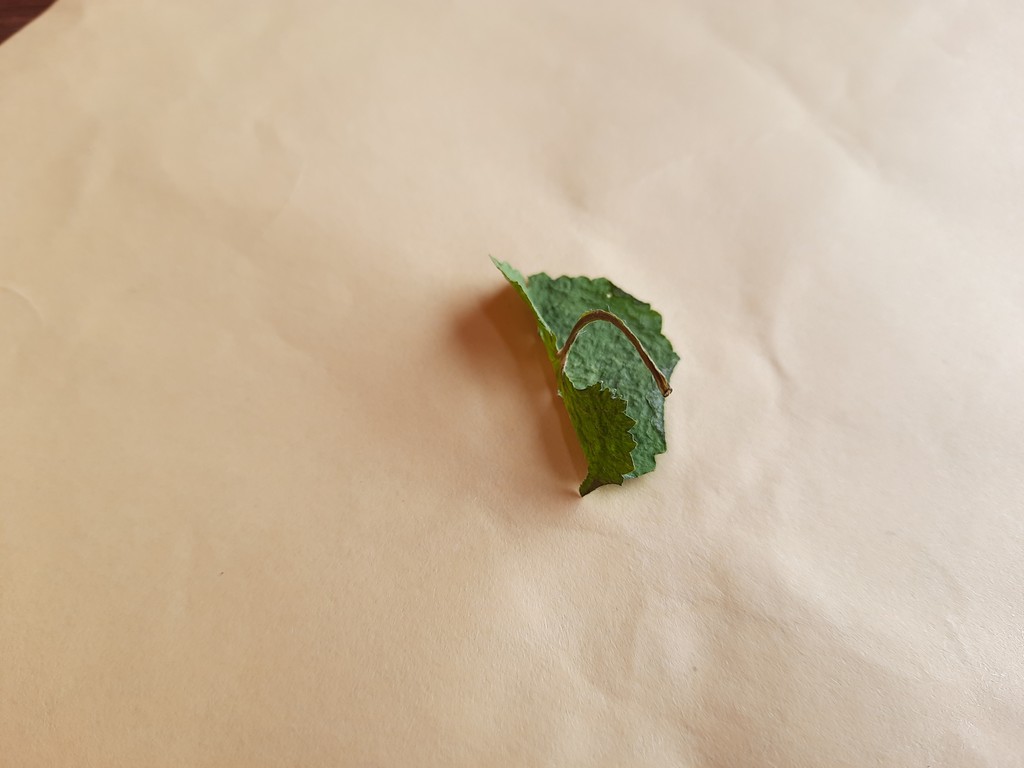
Label: Dried